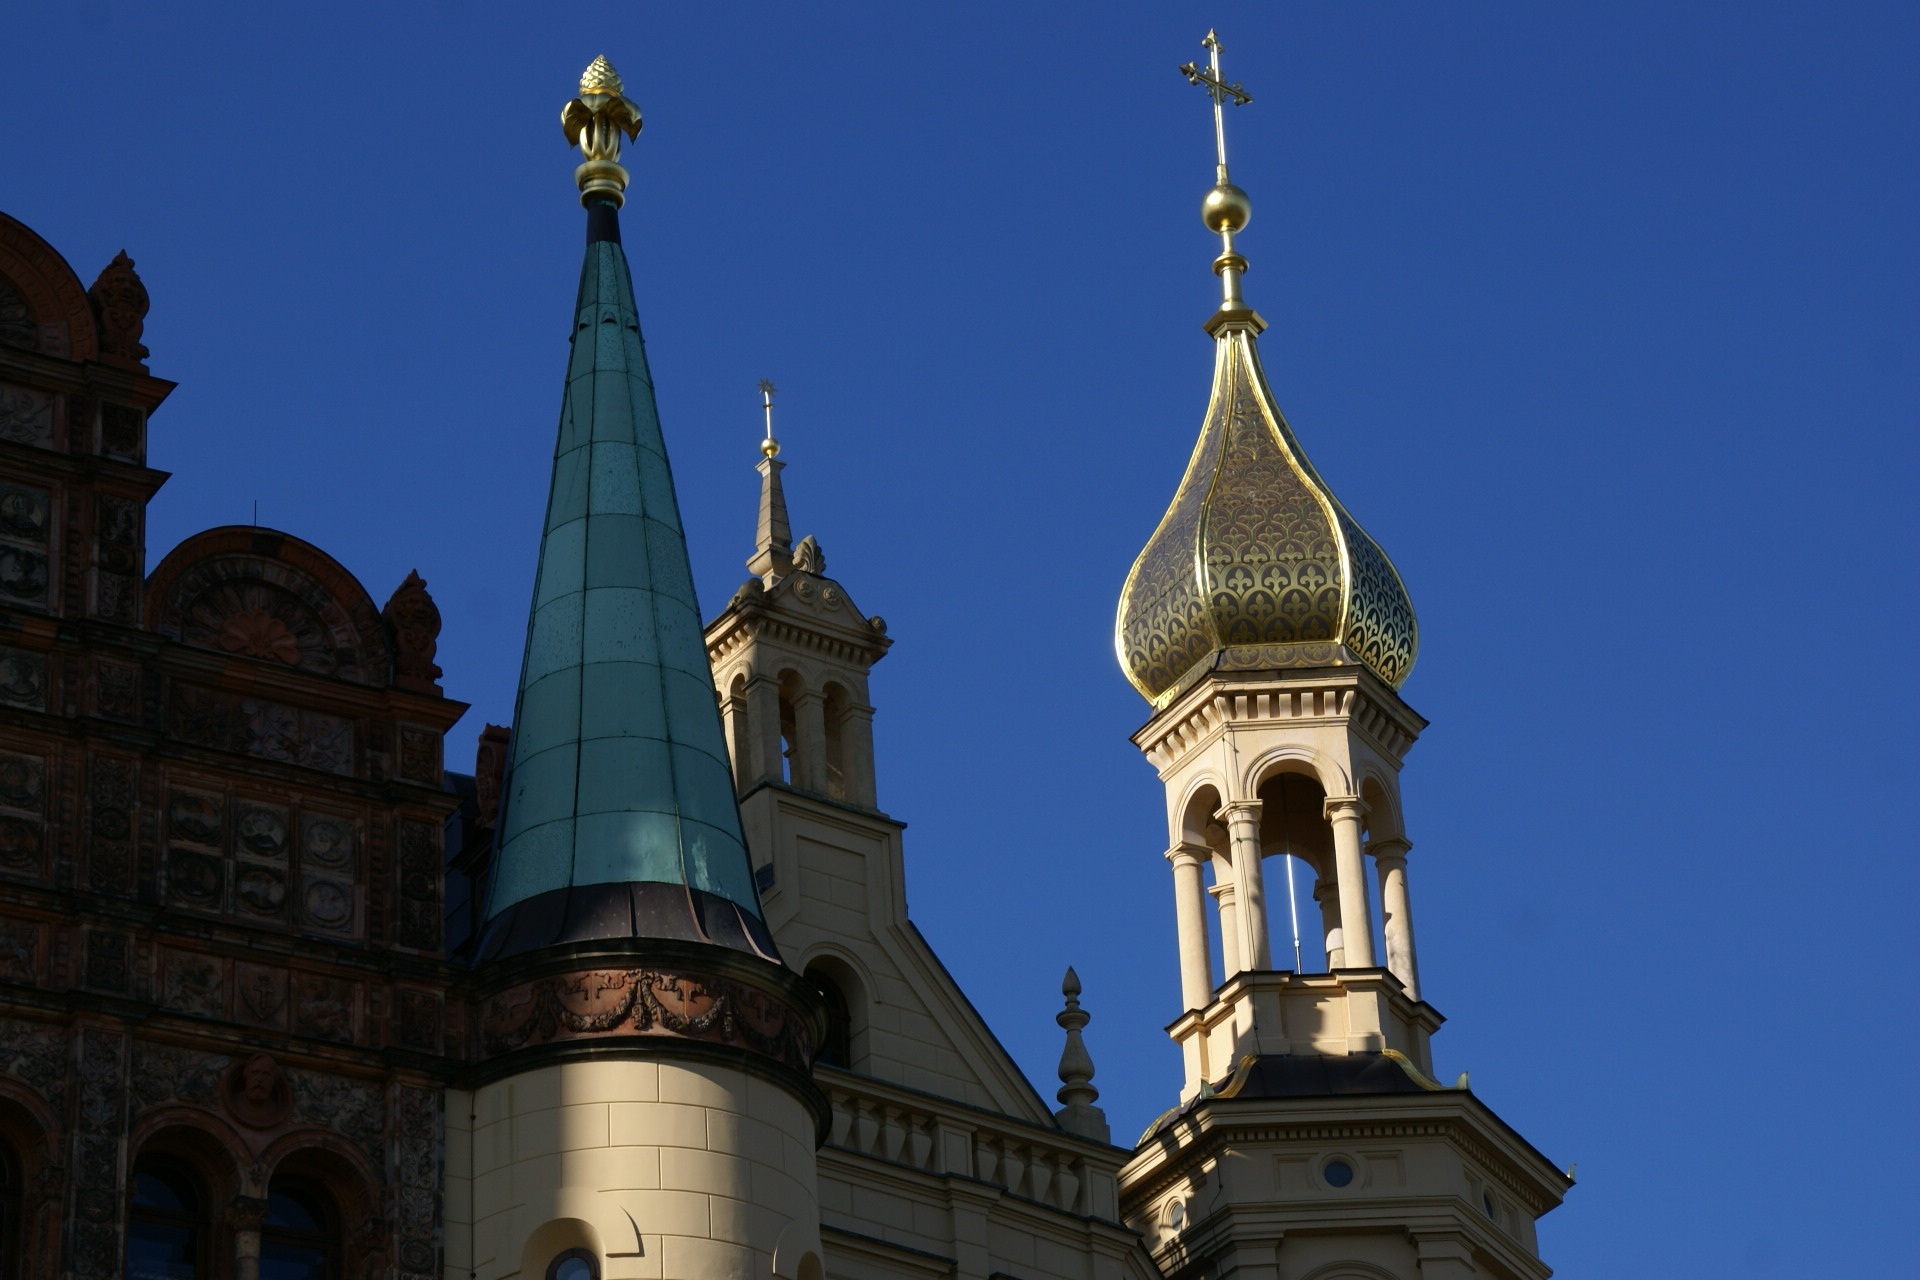
architecture, building, palace, golden, tower, romantic, castle, landmark, sightseeing, church, cathedral, exterior, attraction, historic, place of worship, bell tower, parliament, spire, steeple, germany, famous, basilica, schwerin, domes, touristic, gothic architecture, turrets, mecklenburg vorpommern